Alexander Wallace Rimington

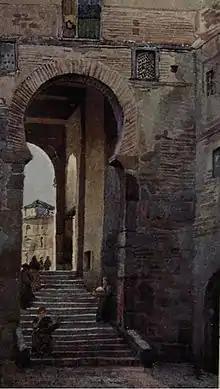
Toledo – Puerta de Zocodover, from "The Cities of Spain"

Rimington took an interest in mechanical engineering: for a time he was a partner in a machinery agency based in the City of London and in 1875 he gave notice of a patent for a device to measure the delivery of liquids and solids,